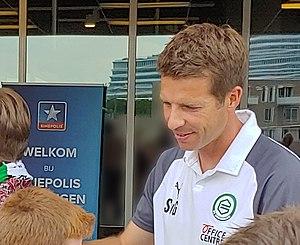
Sander van Gessel est un footballeur néerlandais né le 4 novembre 1976. Il évolue au poste de défenseur.